Igor Pashkevich

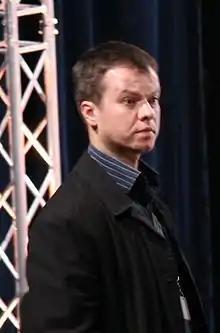
Pashkevich in 2010

Igor Anatolyevich Pashkevich (1 July 1971 – 26 March 2016) was a figure skating coach and competitor. He was the 1990 World Junior champion for the Soviet Union and the 1996 European silver medalist for Russia. He competed at the 1994 Lillehammer Olympics for Russia and the 1998 Nagano Olympics for Azerbaijan.